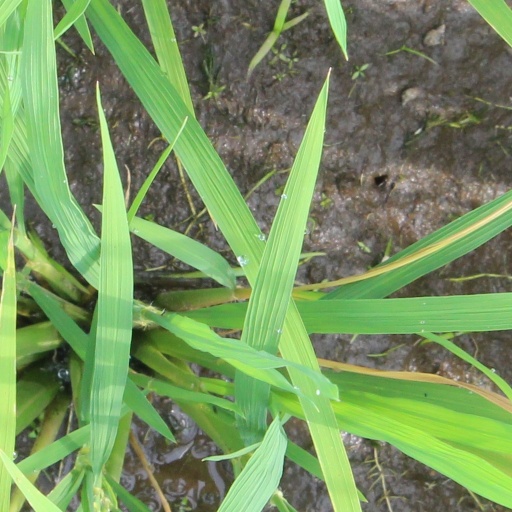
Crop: rice